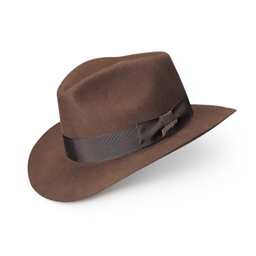
a hat for any adventure